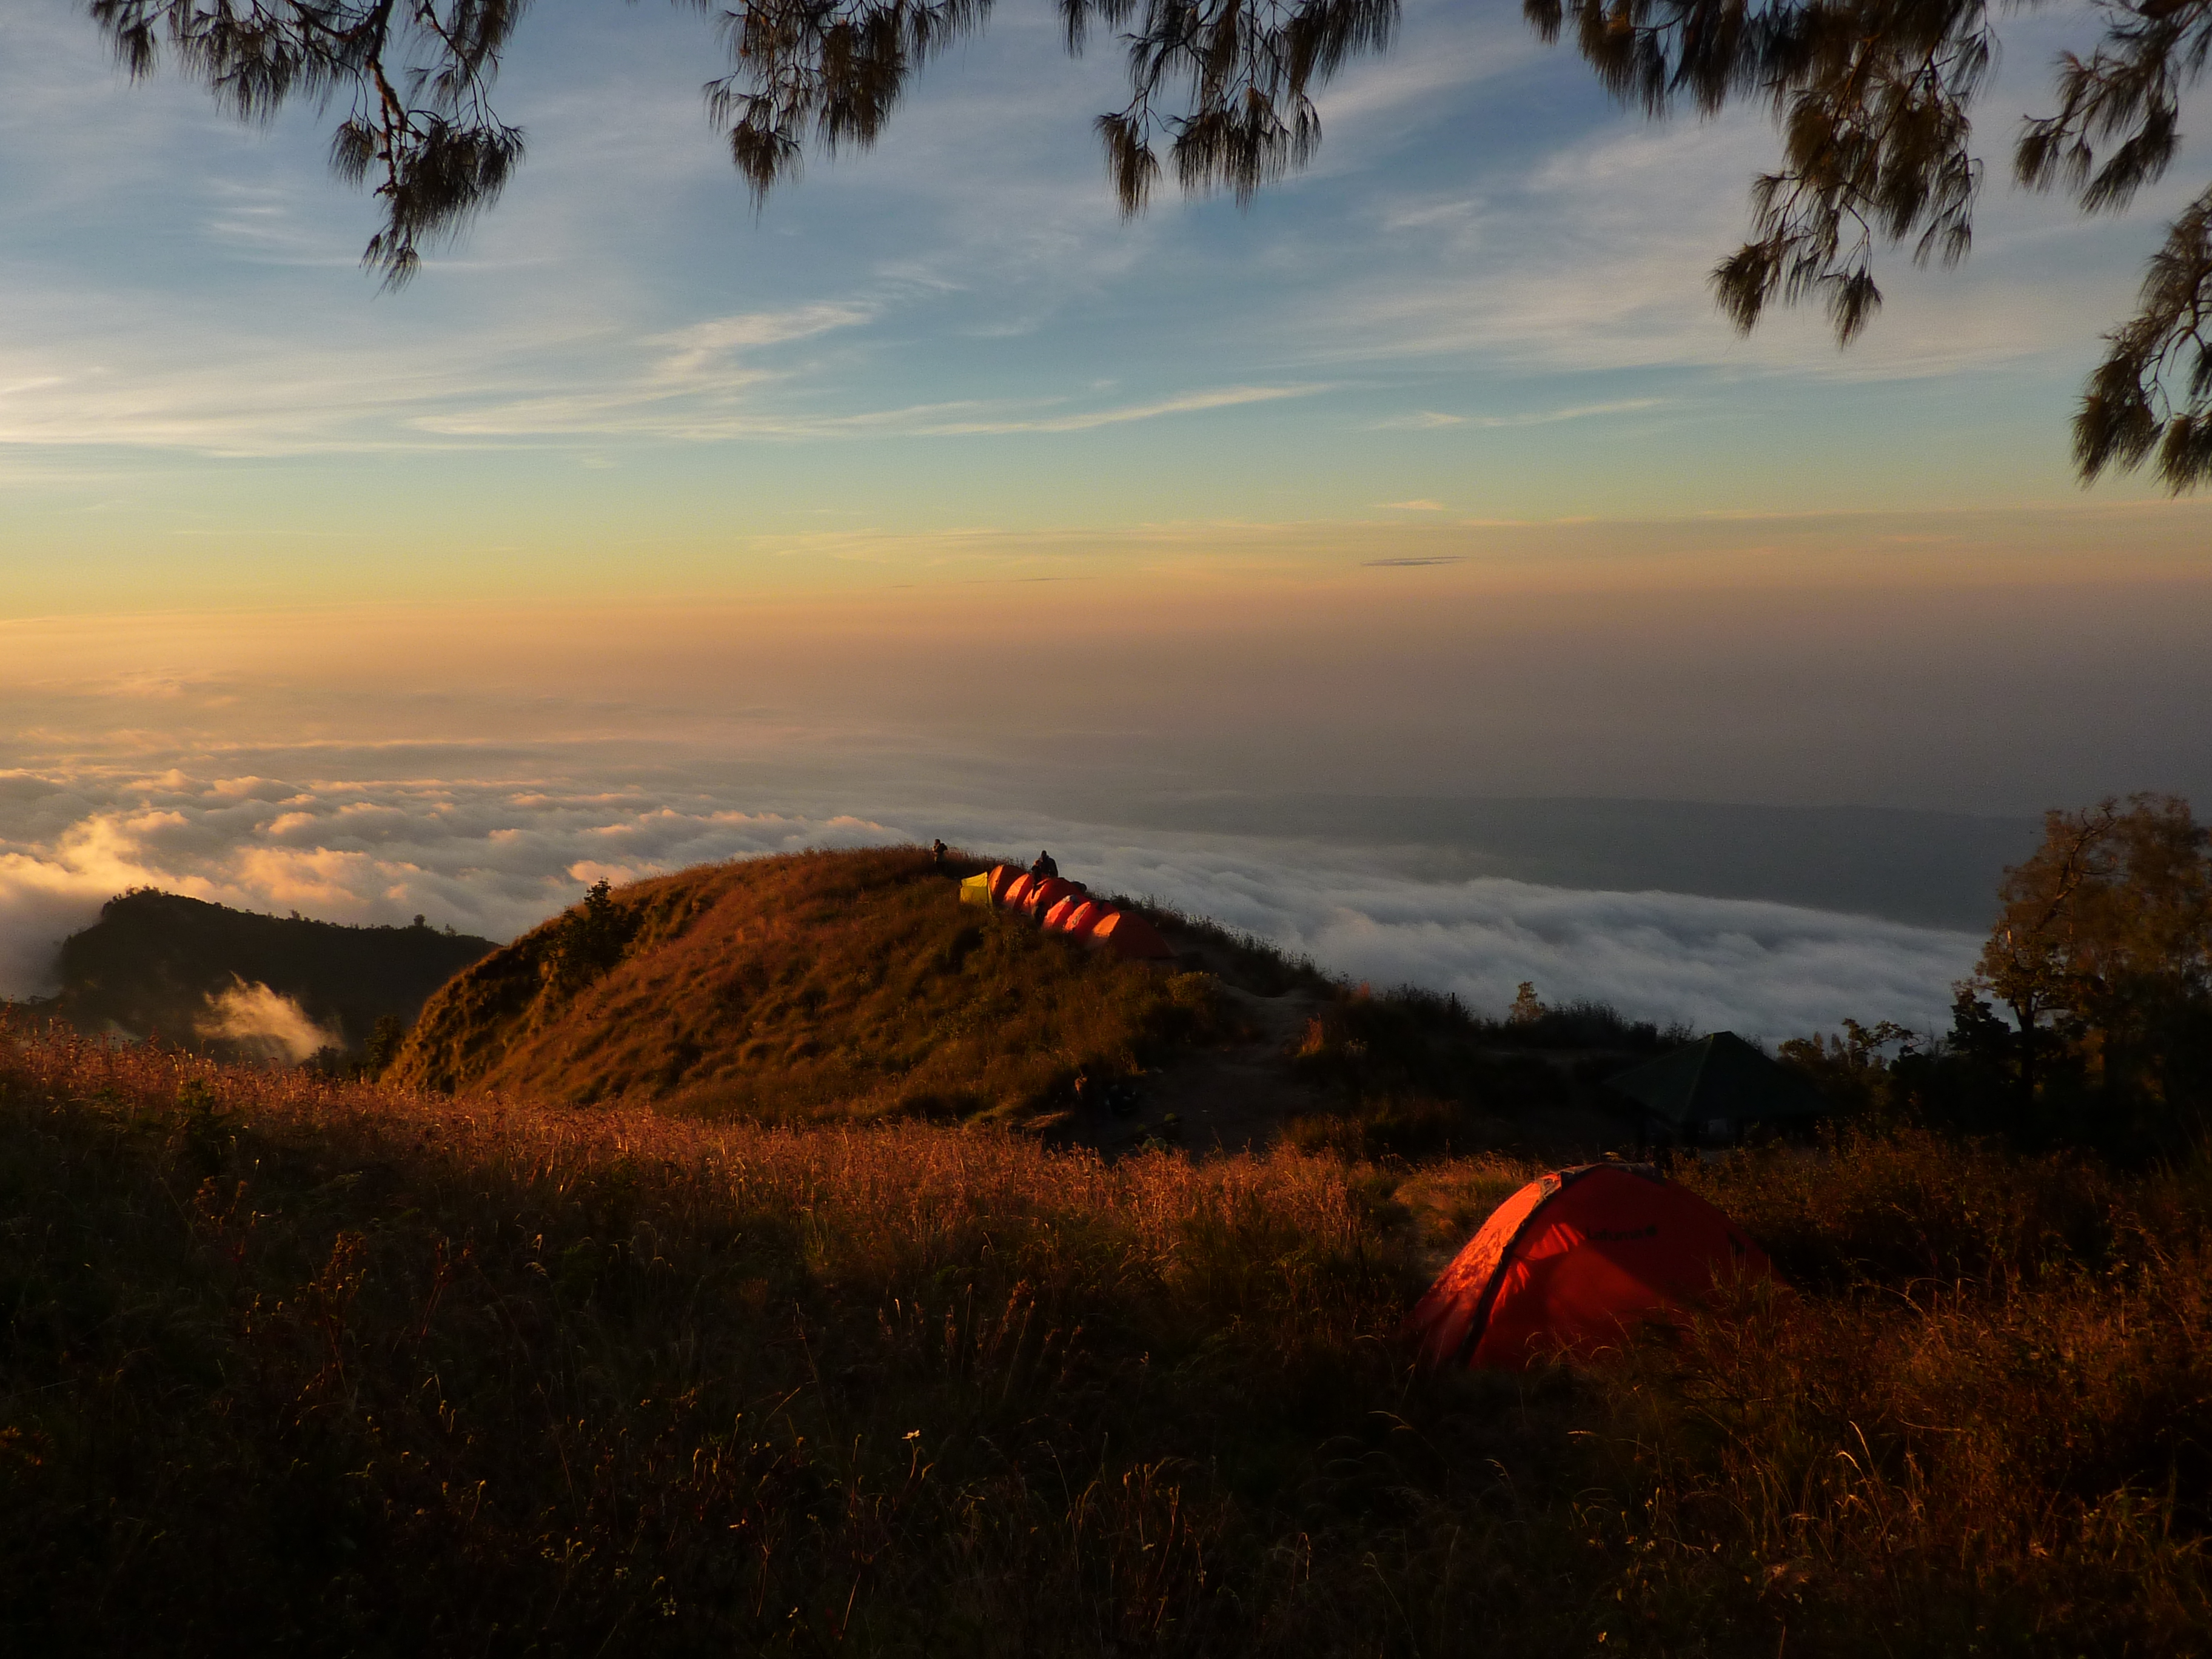
landscape, tree, nature, horizon, mountain, cloud, sky, sun, sunrise, sunset, sunlight, morning, hill, dawn, dusk, evening, autumn, camping, mountain top, sea of clouds, mountain peak, atmospheric phenomenon, mountainous landforms